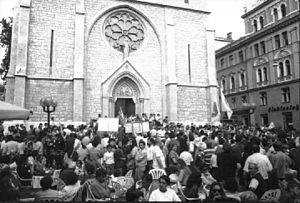
Manifestation pacifique devant la cathédrale de Sarajevo, Bosnie, septembre 1991.